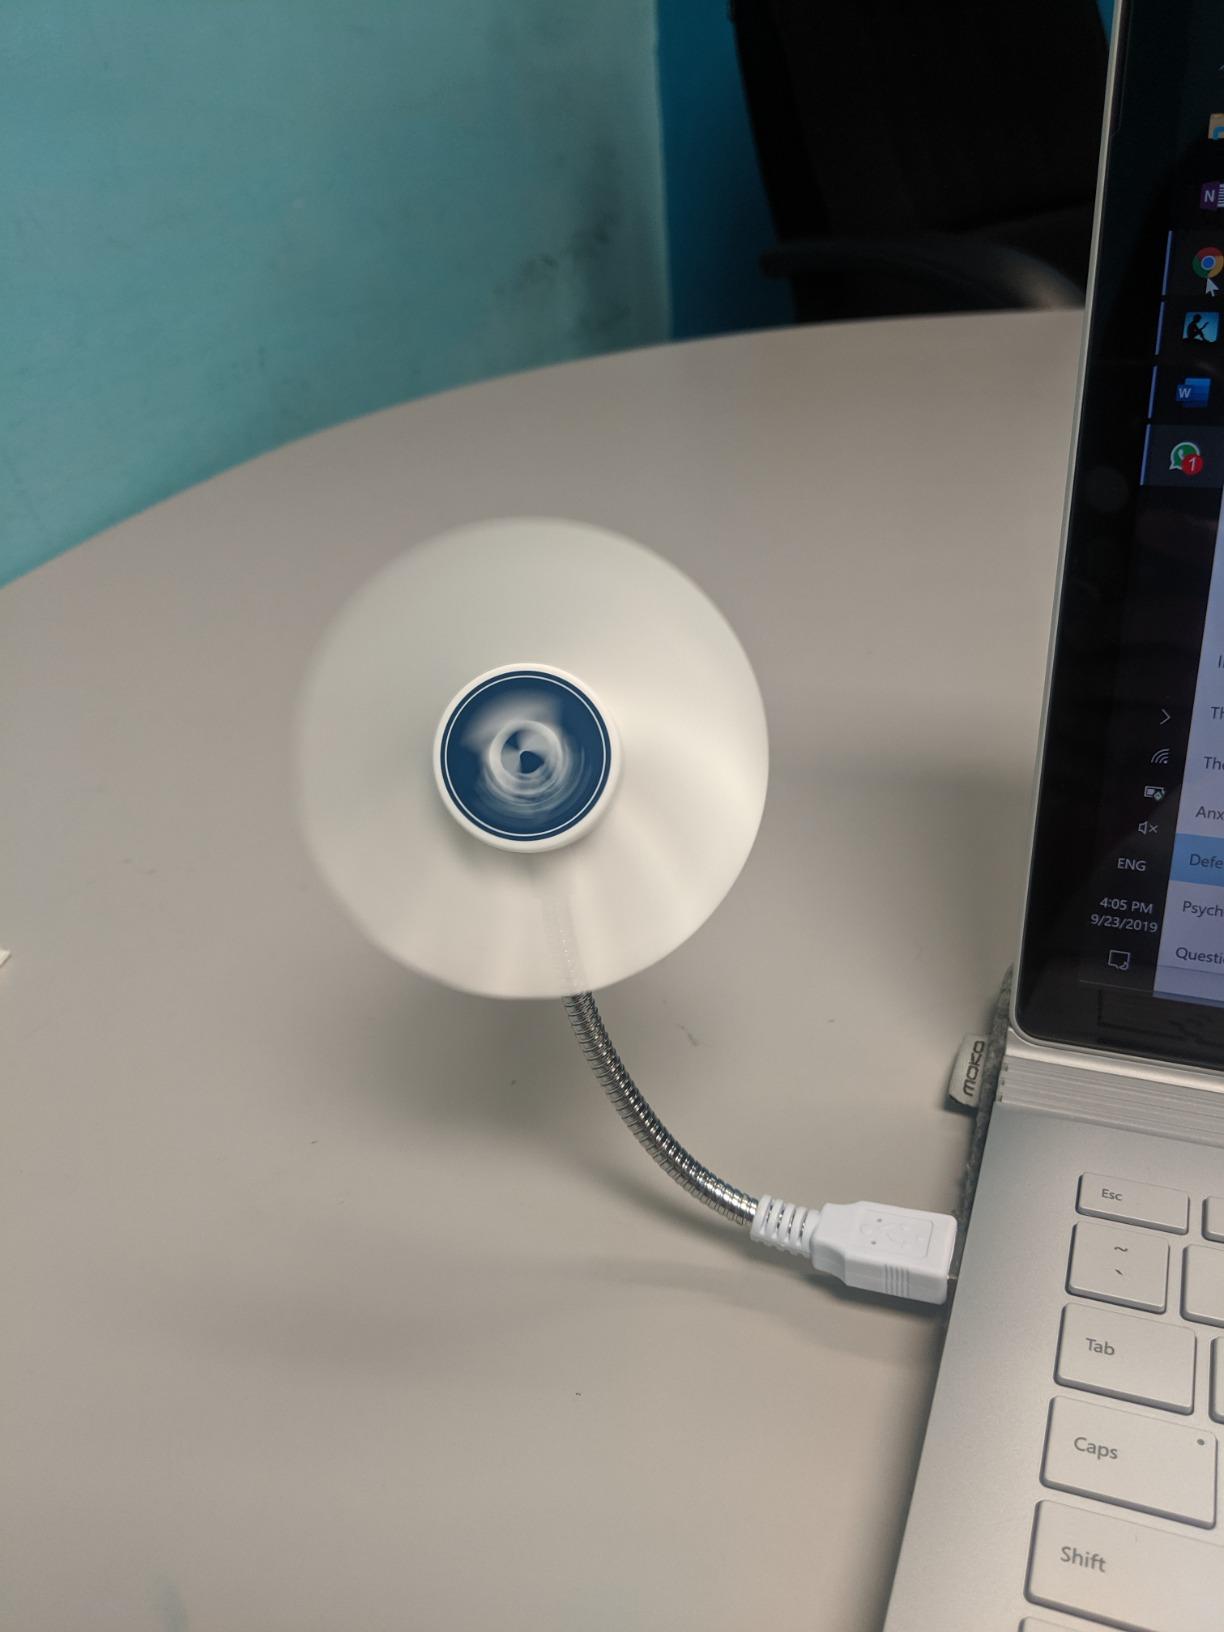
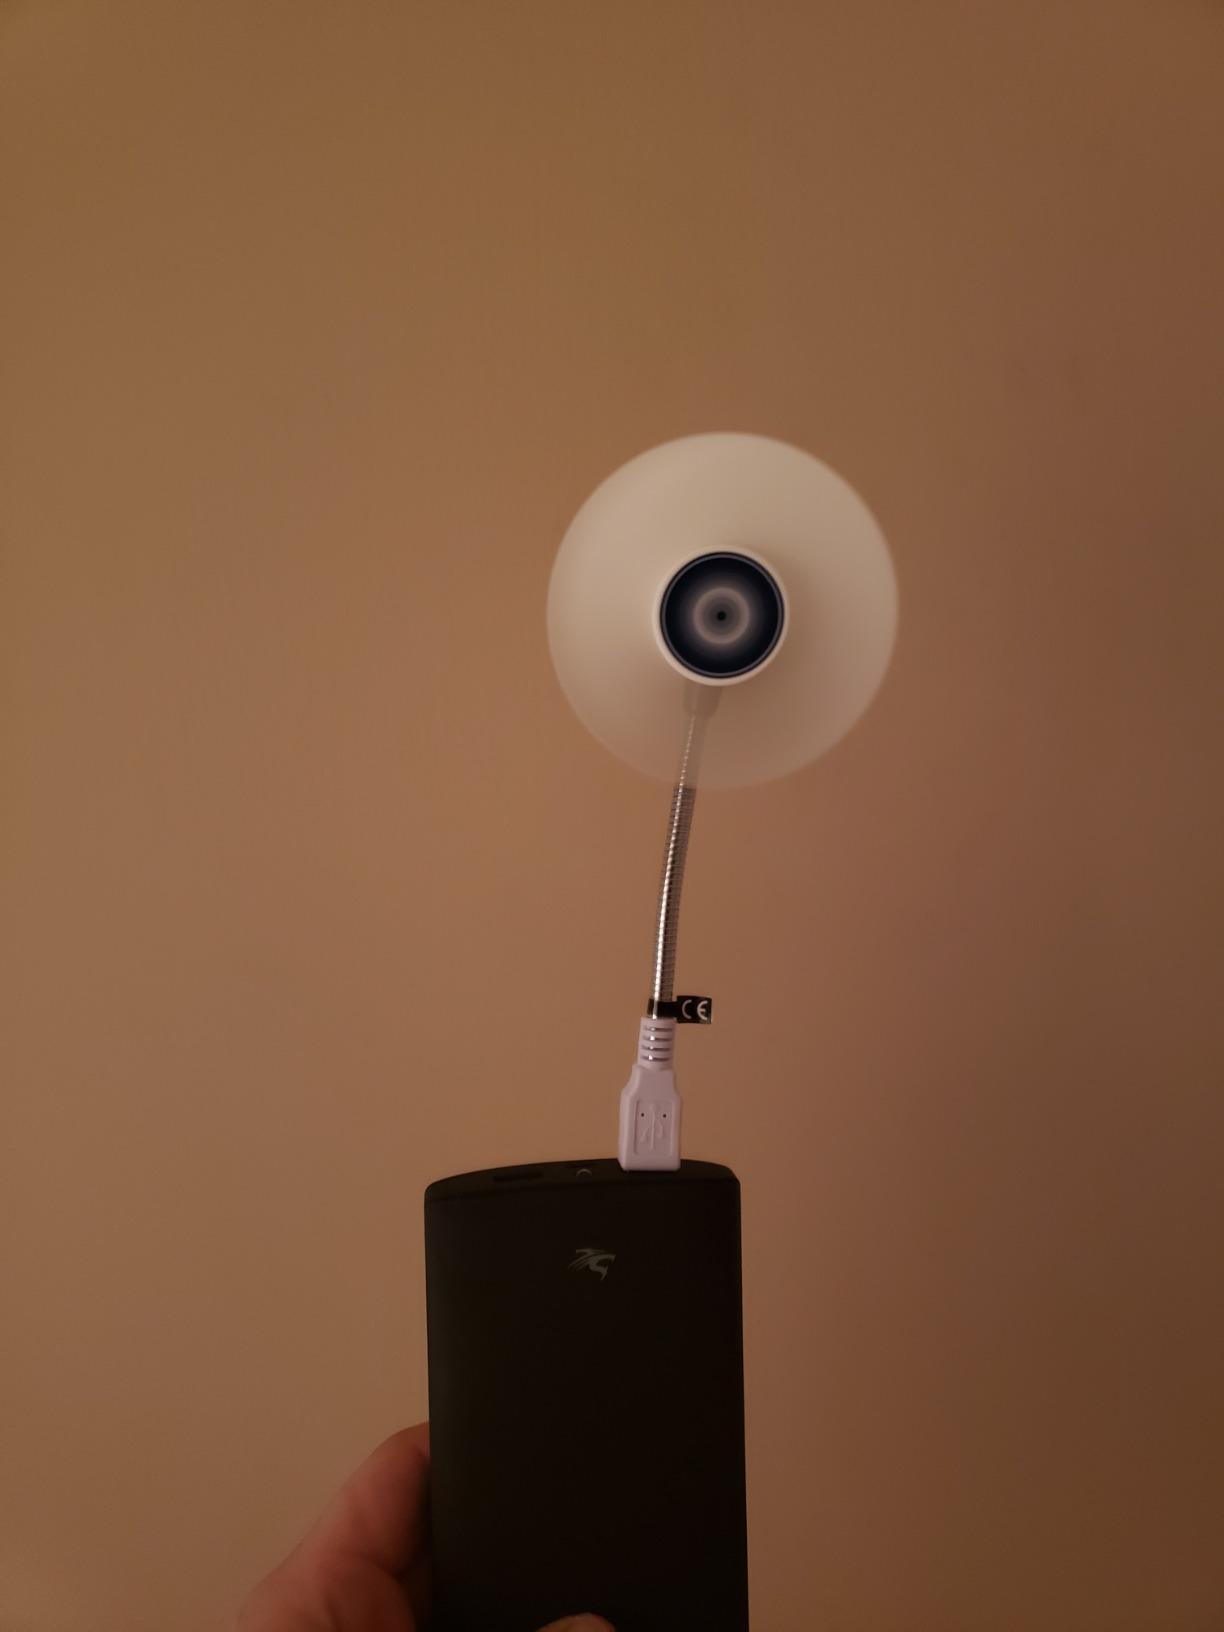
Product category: fan
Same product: yes